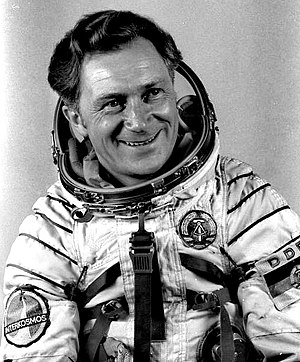
Sigmund Jähn
Sigmund Werner Paul Jähn var en tysk kosmonaut, jagerpilot og generalmajor i Østtysklands hær. Han var den første tysker i rummet.